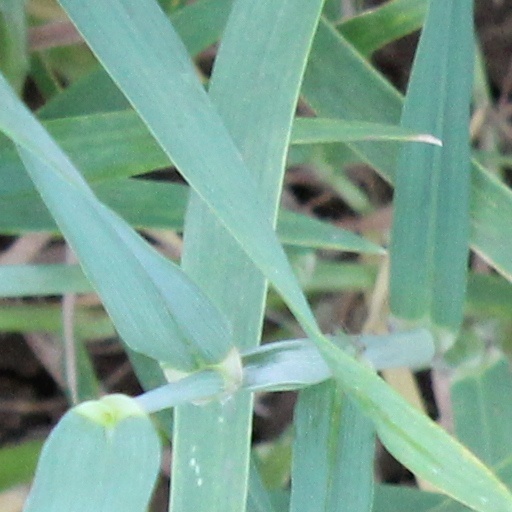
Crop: wheat